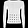
Label: Pullover